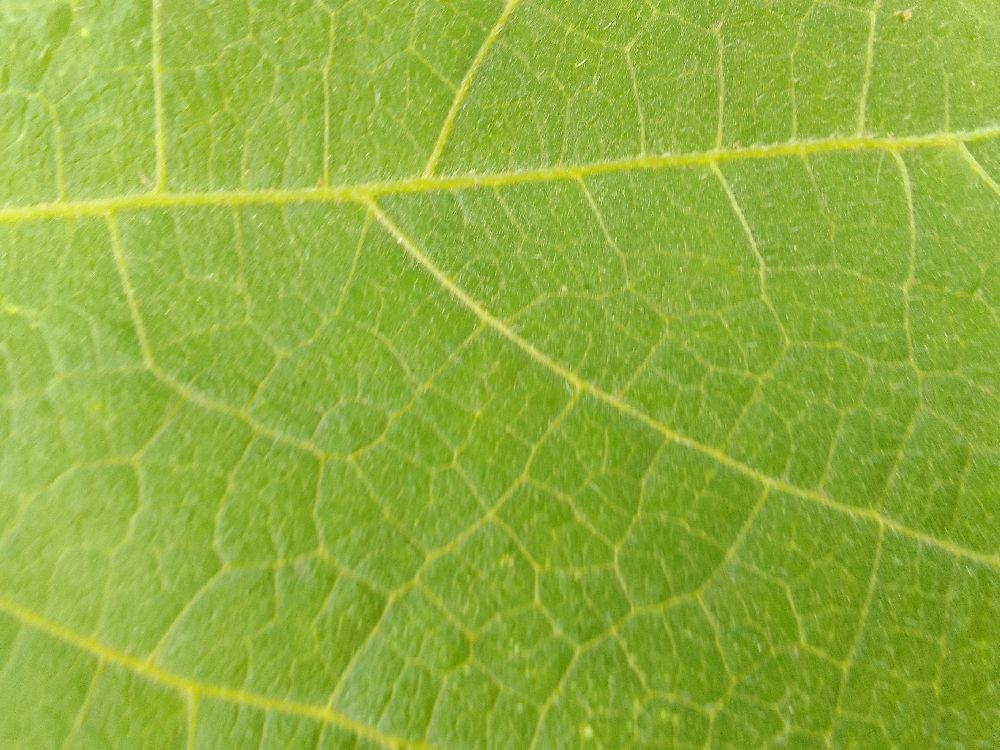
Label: healthy